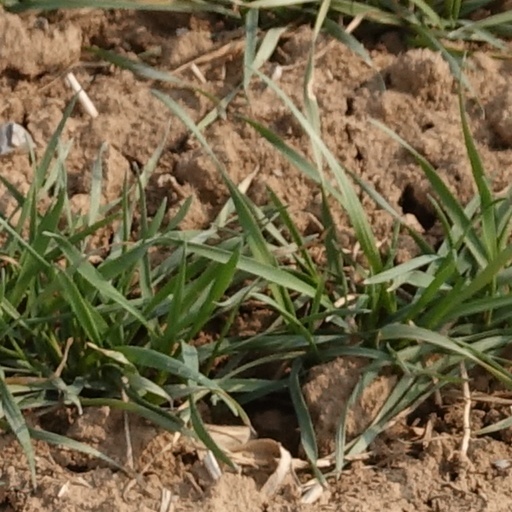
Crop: wheat